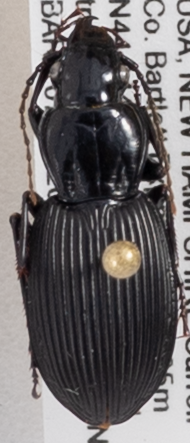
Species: Pterostichus lachrymosus
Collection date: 2022-07-20 04:00:00
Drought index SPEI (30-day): -0.988
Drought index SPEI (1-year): -0.8
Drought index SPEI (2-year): -1.314